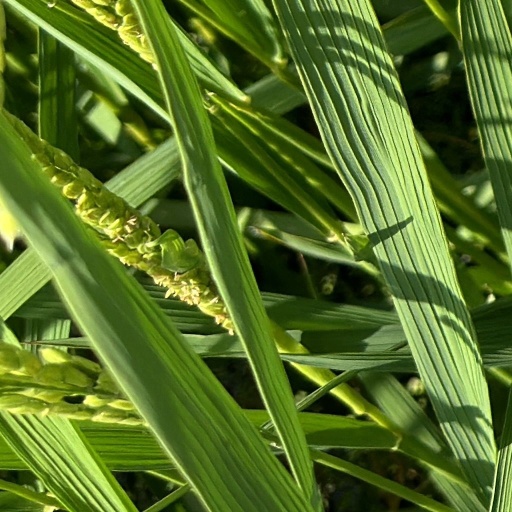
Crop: rice